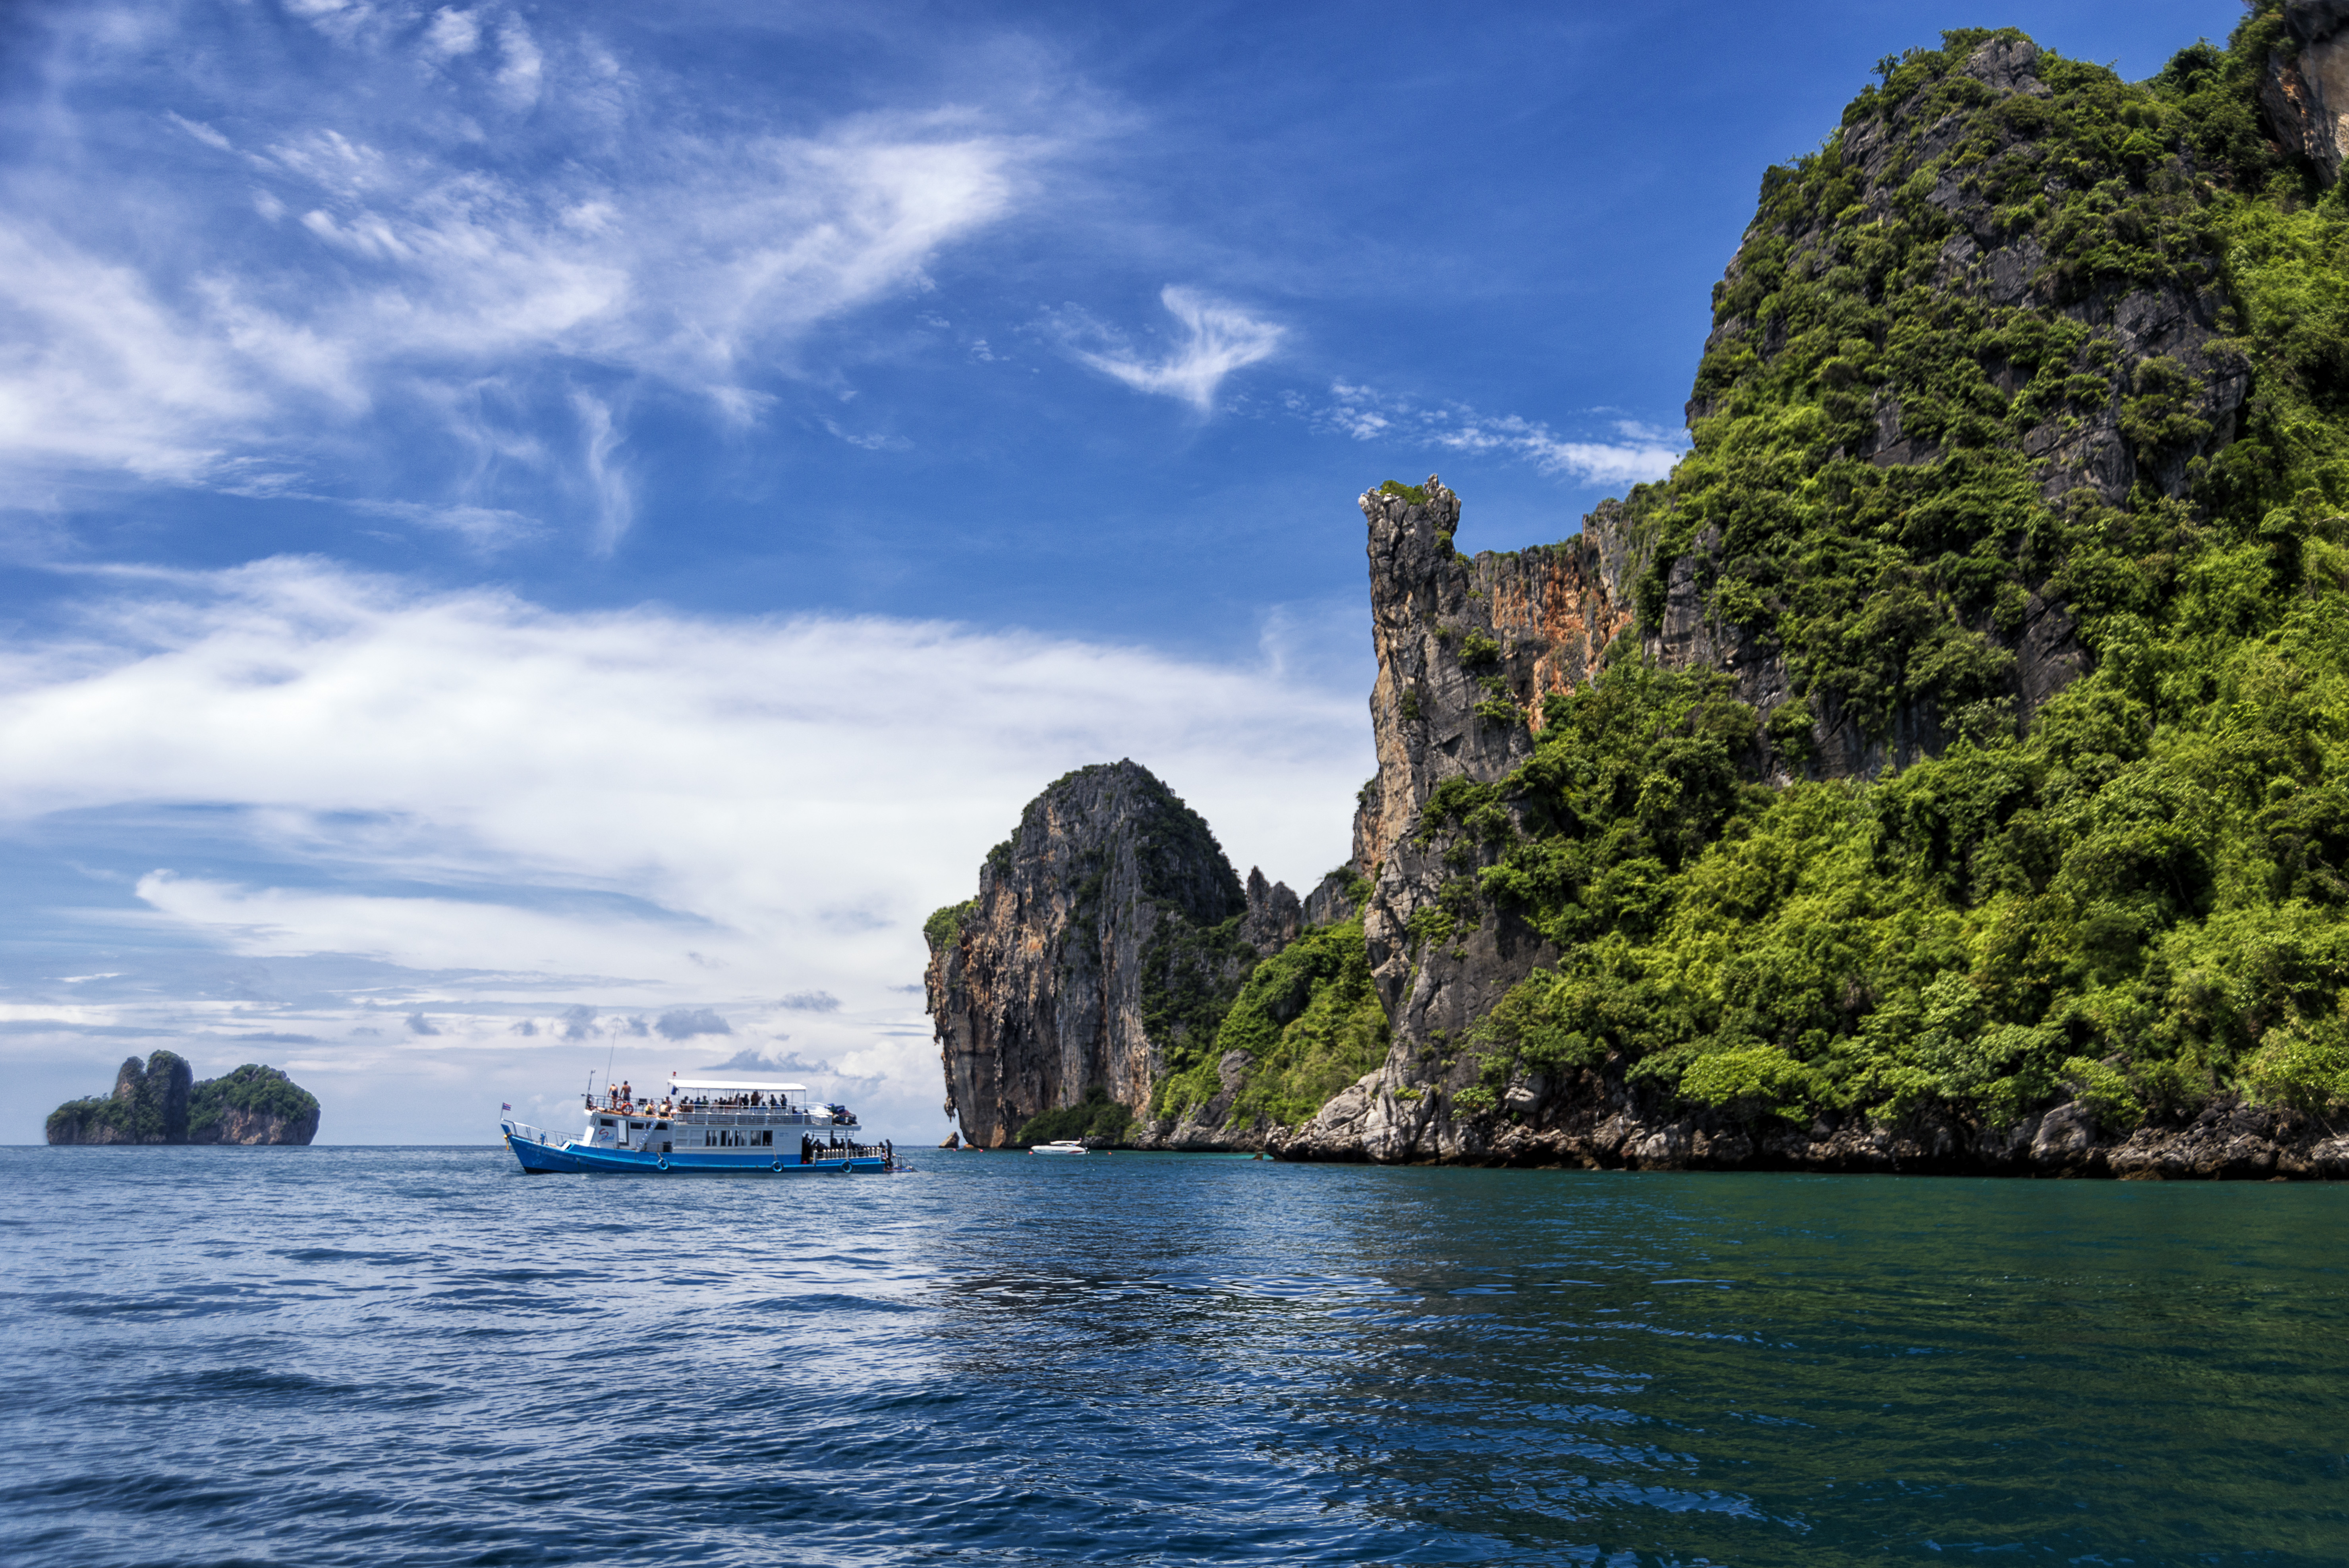
thailand, ocean, tropics, trees, boat, sky, island, landscape, seascape, body of water, natural landscape, nature, sea, water, coastal and oceanic landforms, cliff, coast, promontory, rock, klippe, cloud, headland, islet, formation, tourism, bight, inlet, watercourse, shore, terrain, bay, stack, sound, river, vacation, mountain, mount scenery, national park, world, cape